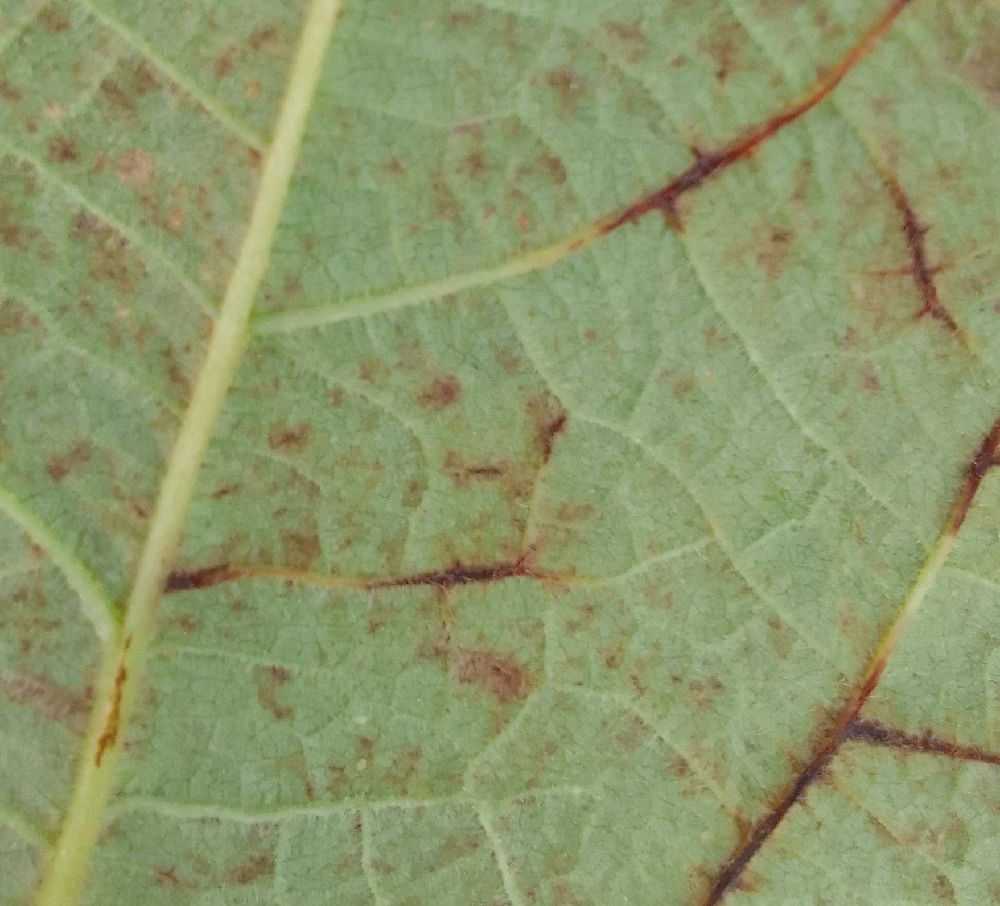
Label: anthracnose